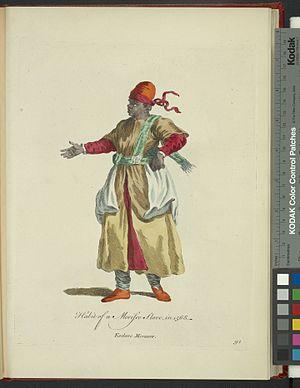
Le terme « morisque » désigne les musulmans d'Espagne qui se sont convertis au catholicisme entre 1499 et 1526. Il désigne également les descendants de ces convertis.